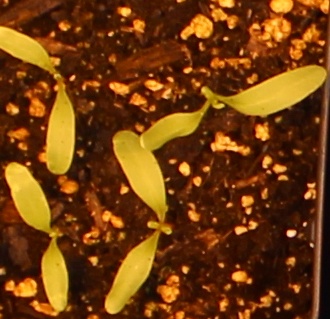
Label: Sugar beet